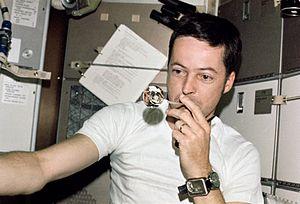
Skylab 2 a été la première mission habitée à destination de Skylab, la première station spatiale américaine. La mission a été lancée par une fusée Saturn IB et emportait un équipage de trois personnes. Le nom de Skylab 2 se réfère également au véhicule utilisé pour cette mission. La mission Skylab 2 a établi un record de durée de vol spatial habité et son équipage étaient les premiers occupants d'une station spatiale à rentrer en vie sur Terre.